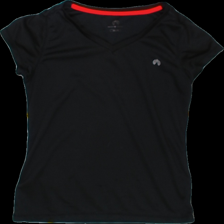
View: front
Type: Training top
Category: Ladies
Brand: Not Applicable
Colors: Black
Material: 100% polyester
Cut: V-collar
Size: 36
Trend: Sports
Stains: No
Damage: Pulled threads
Price range: <50
Recommended usage: Recycle